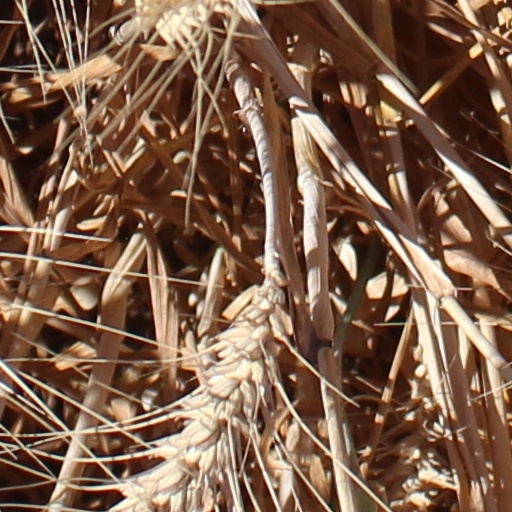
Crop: wheat